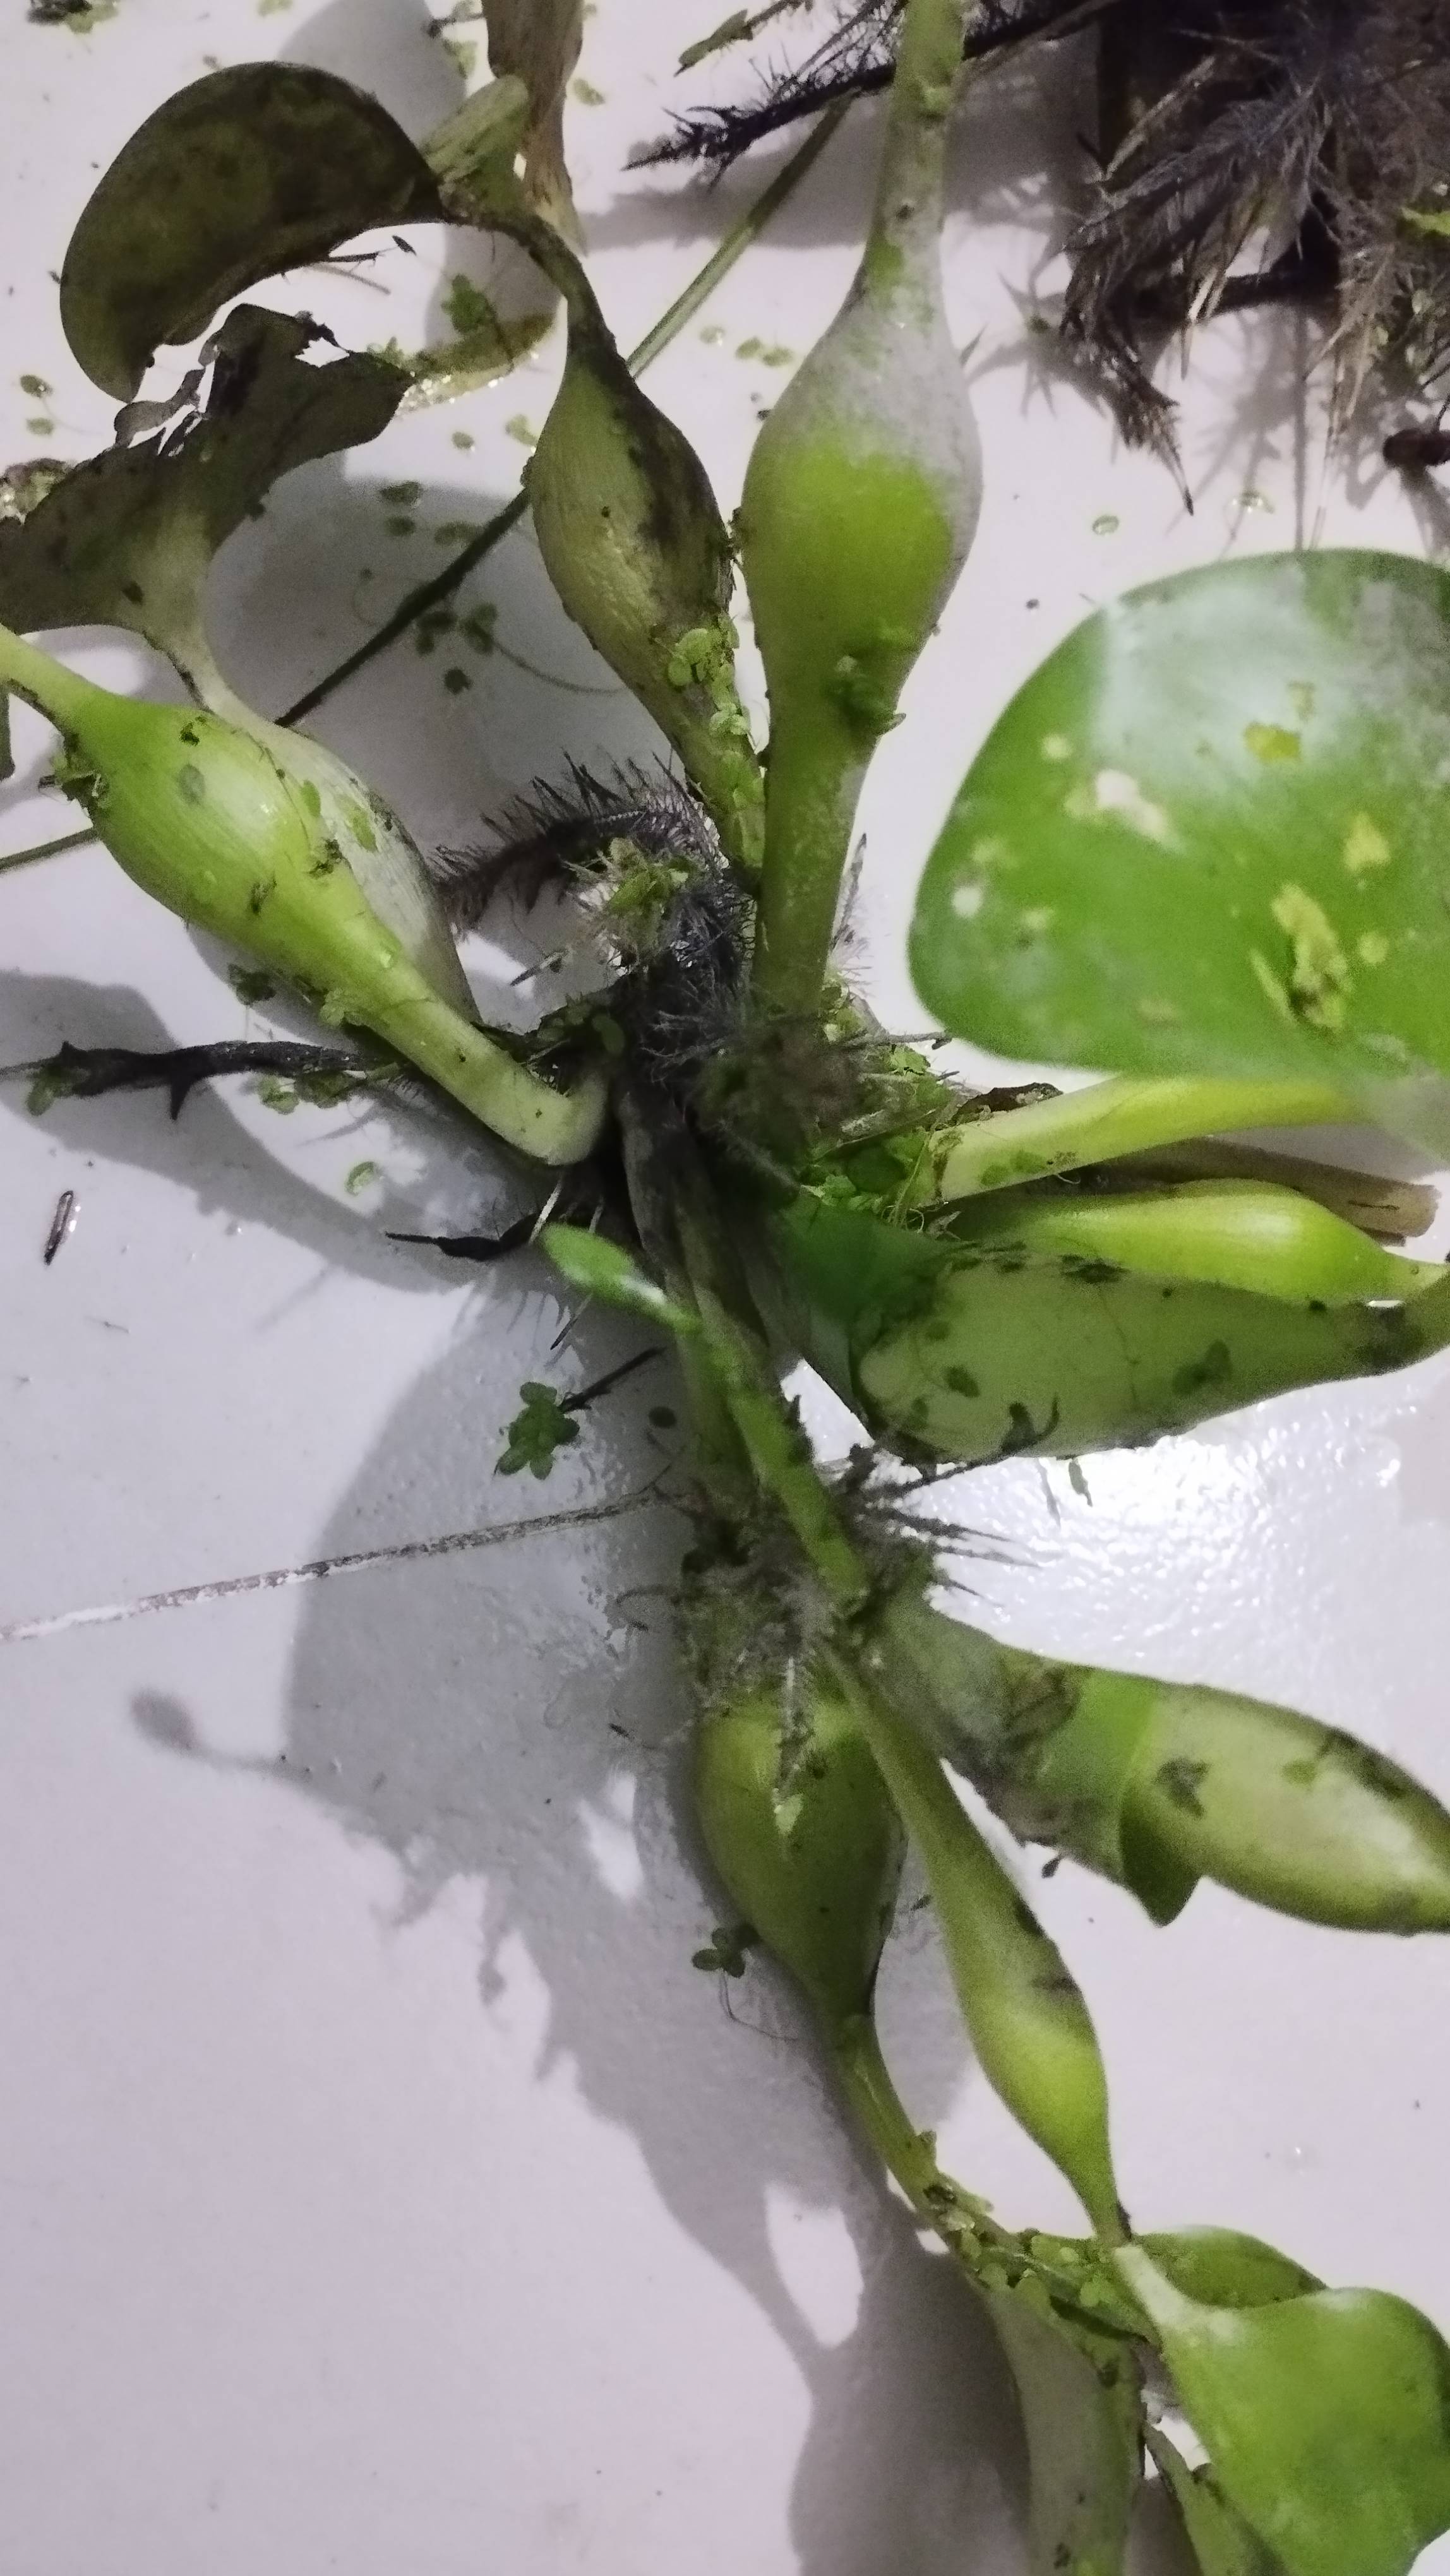
Species: Common Water Hyacinth (Eichornia crassipes)